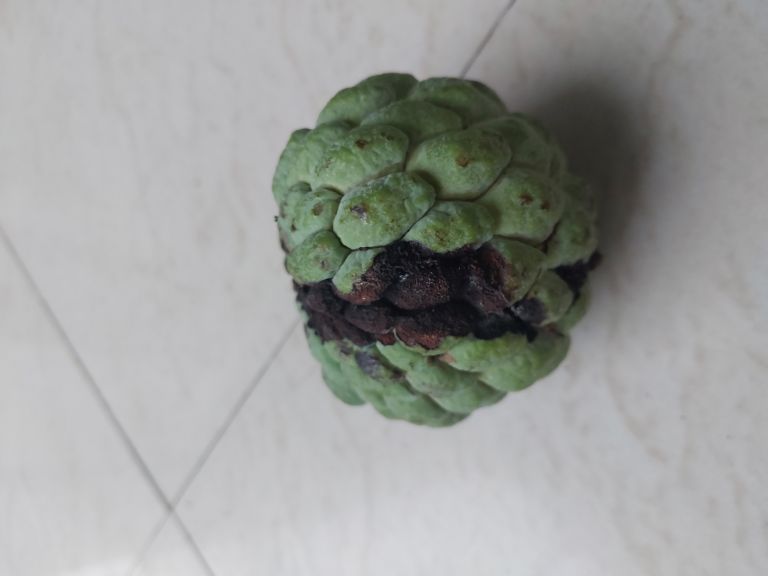
Disease label: Diplodia Rot